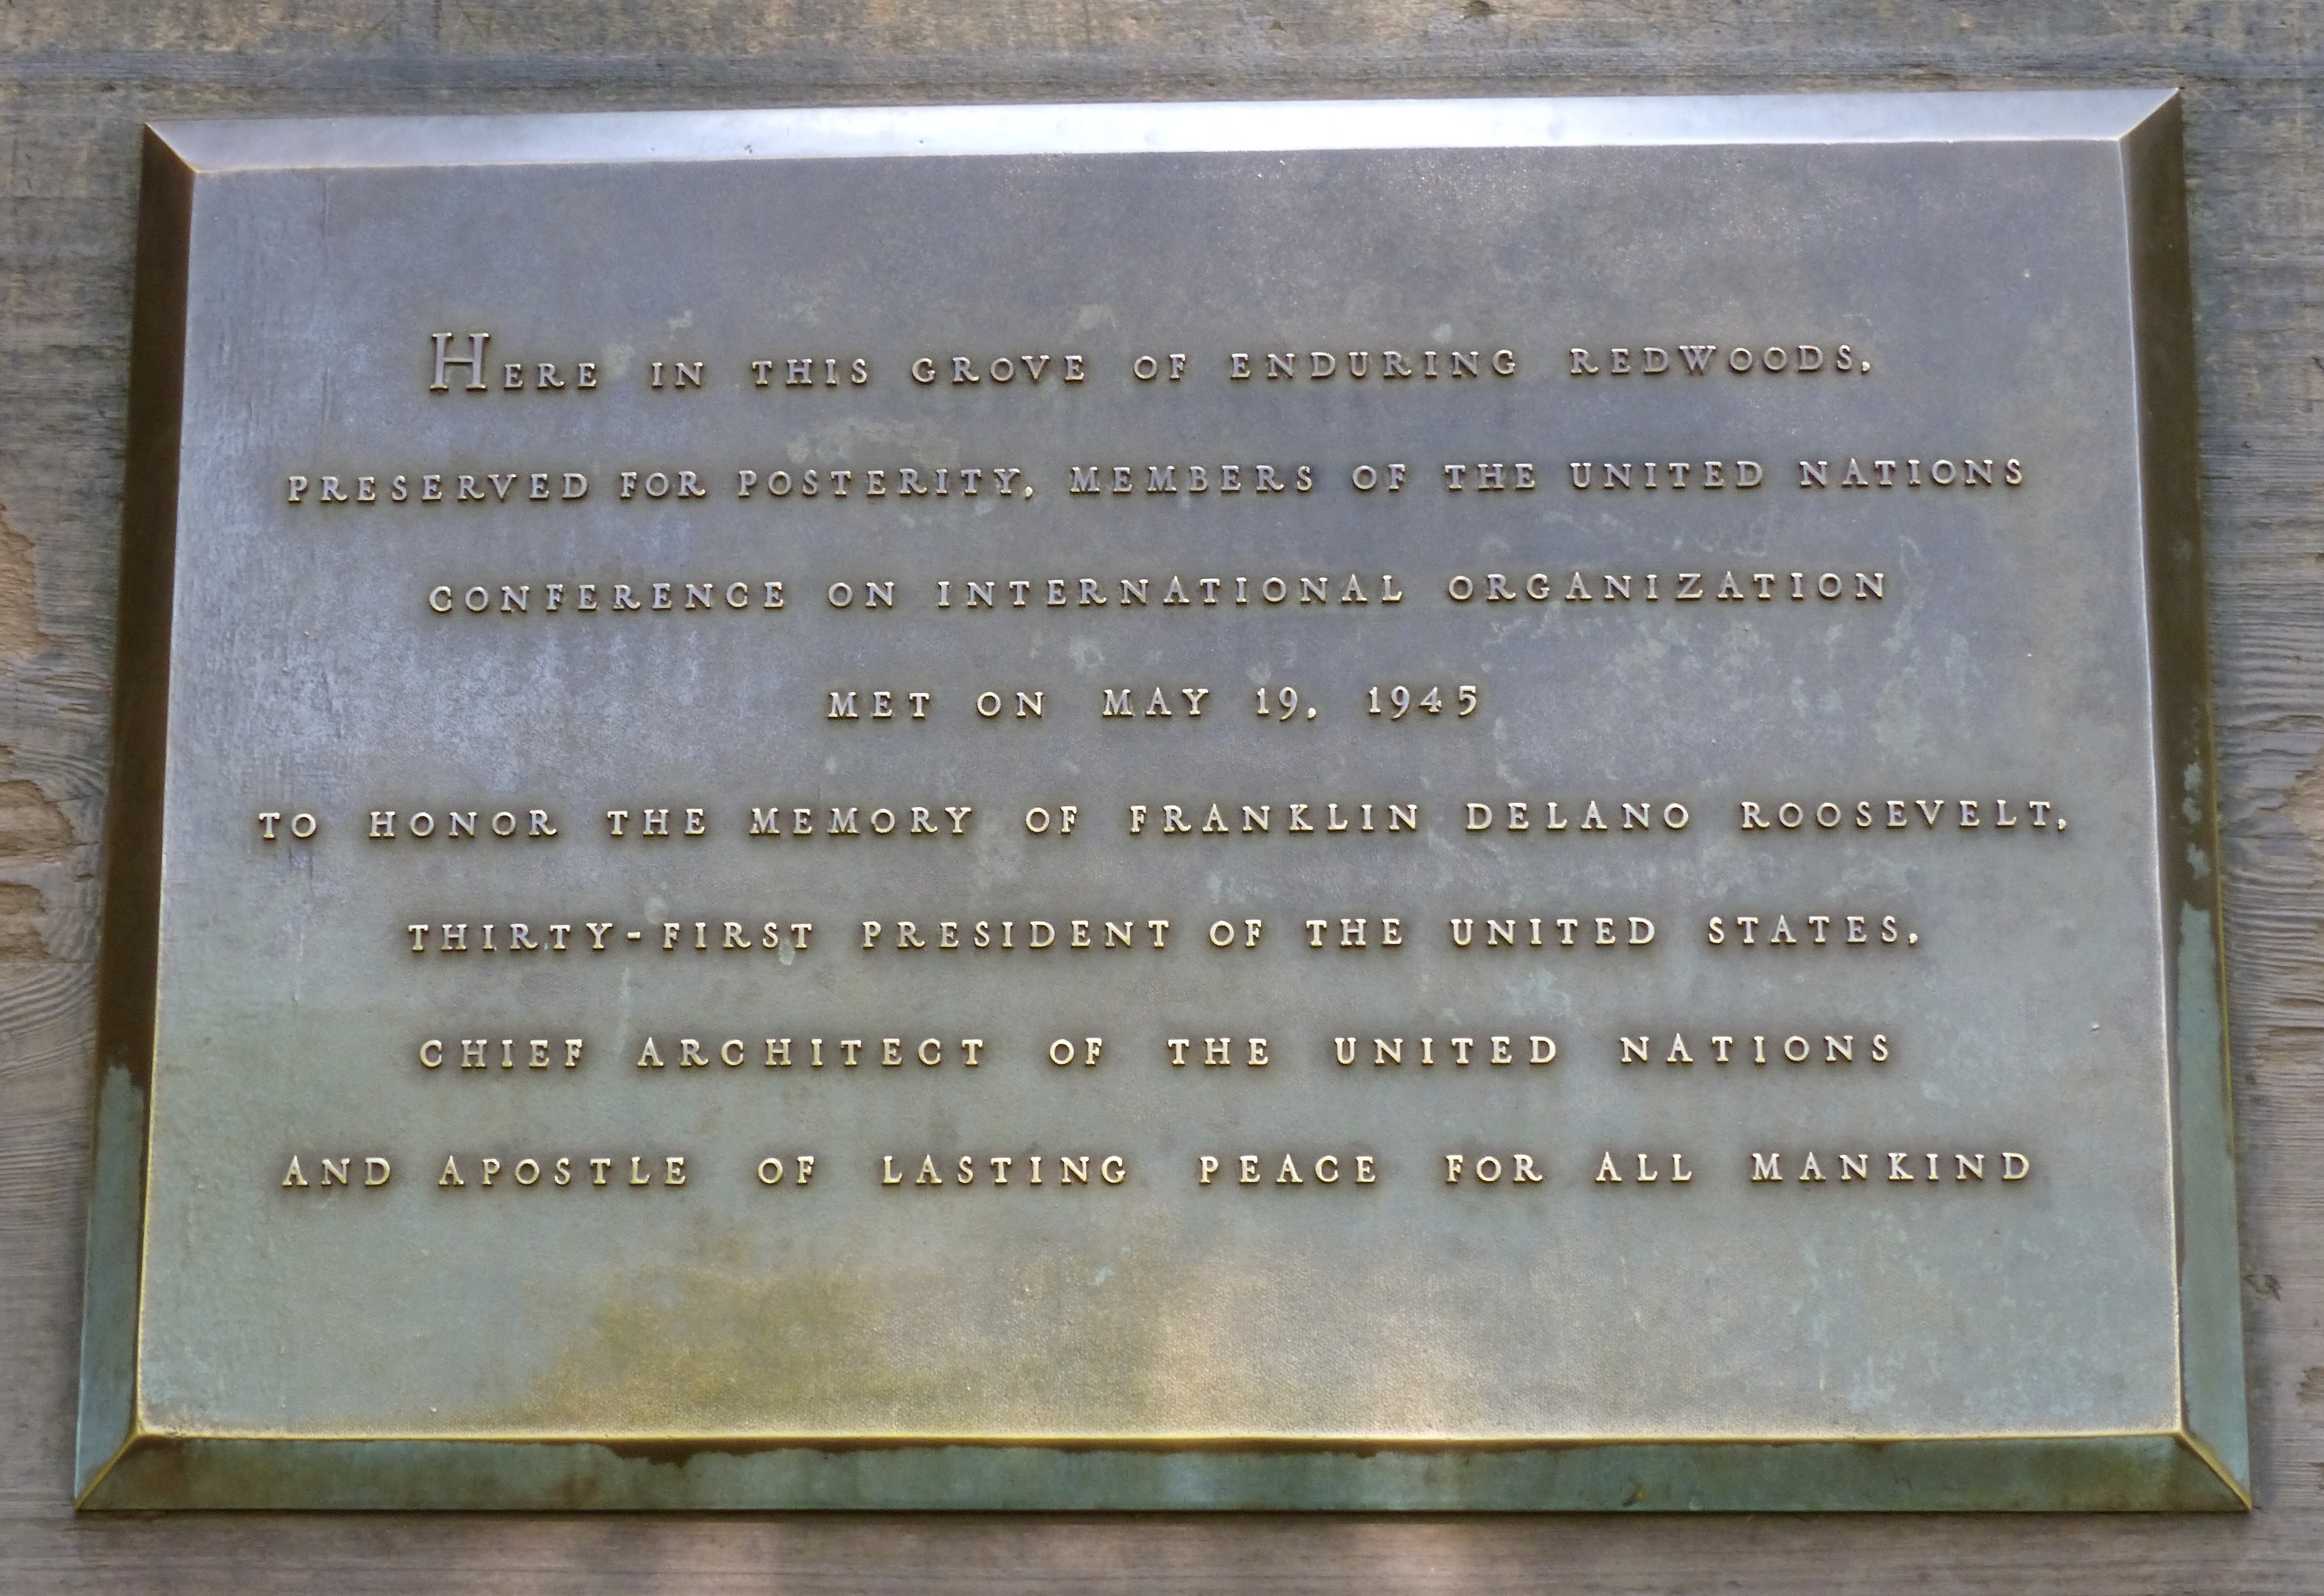
wood, monument, travel, usa, california, president, memorial, sanfrancisco, text, unitednations, muirwoods, roosevelt, fdr, commemorative plaque